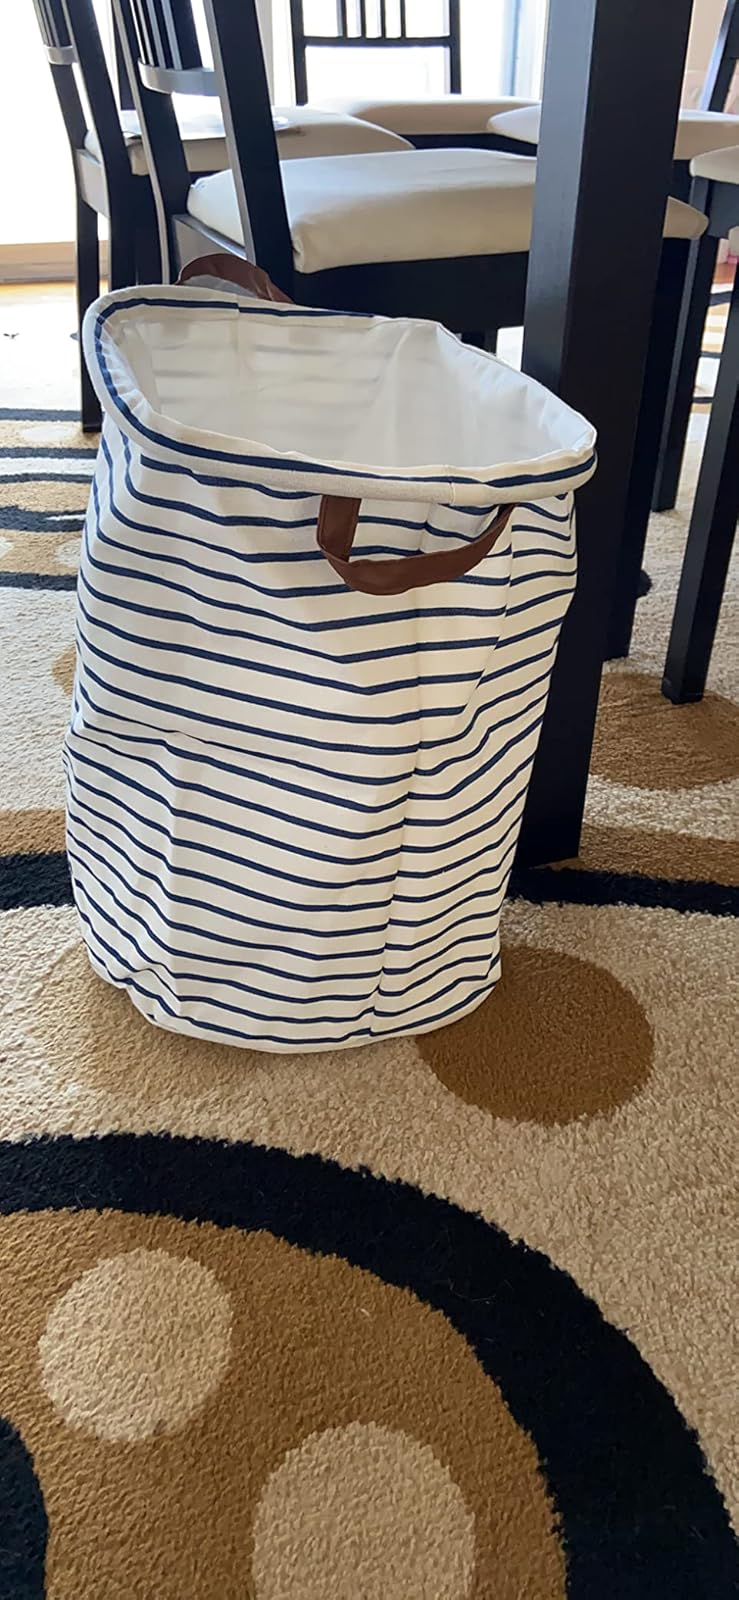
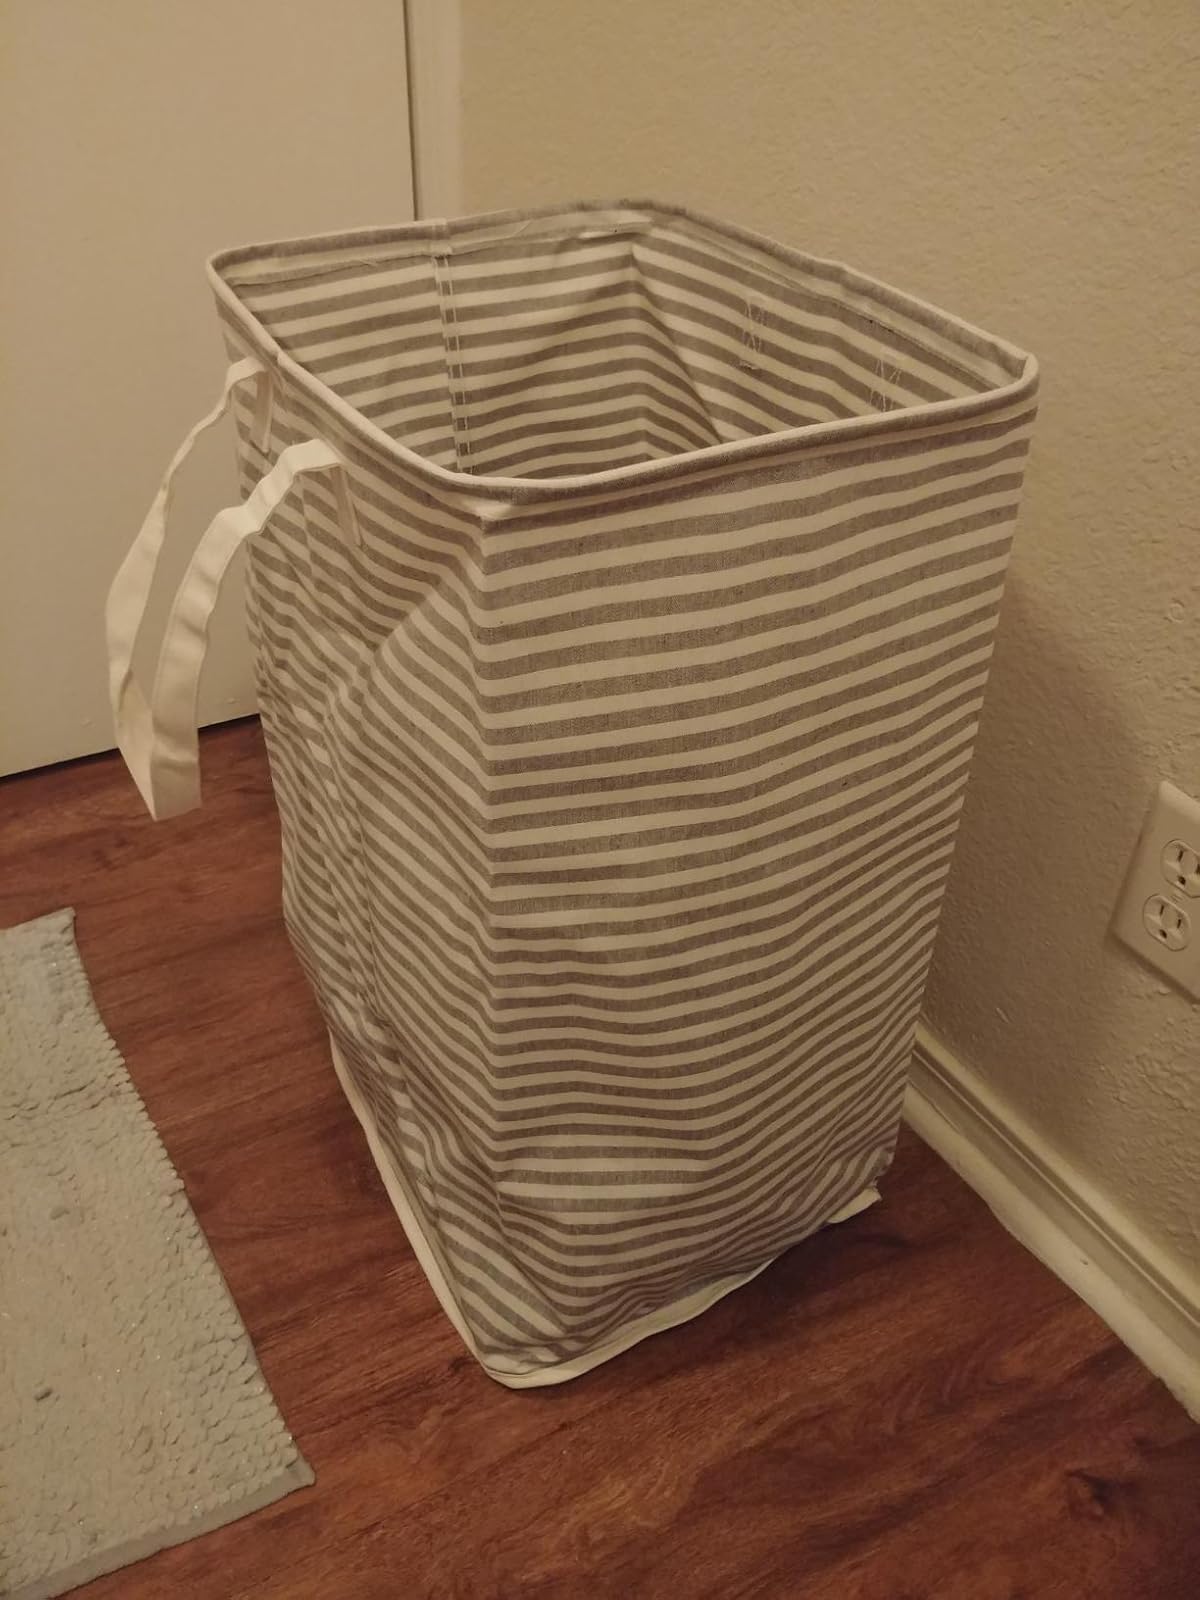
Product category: items_hamper
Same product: no